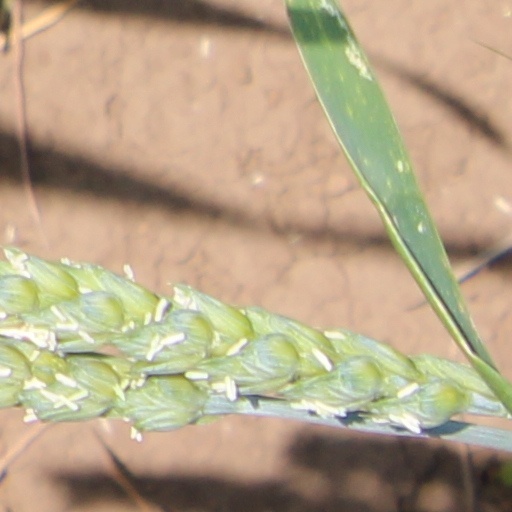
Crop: wheat